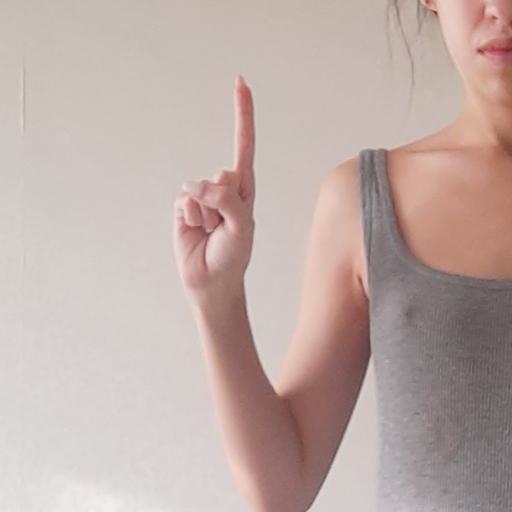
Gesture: one